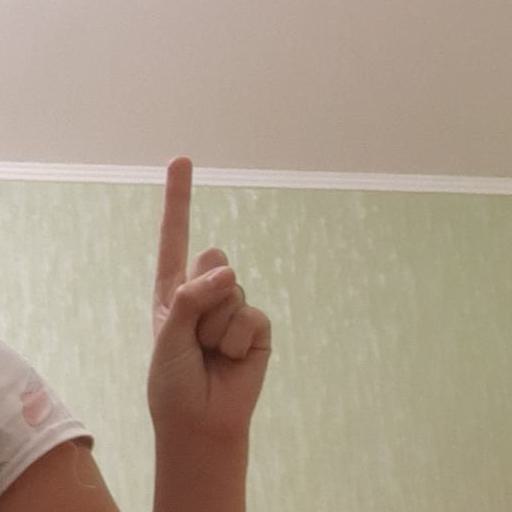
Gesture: one